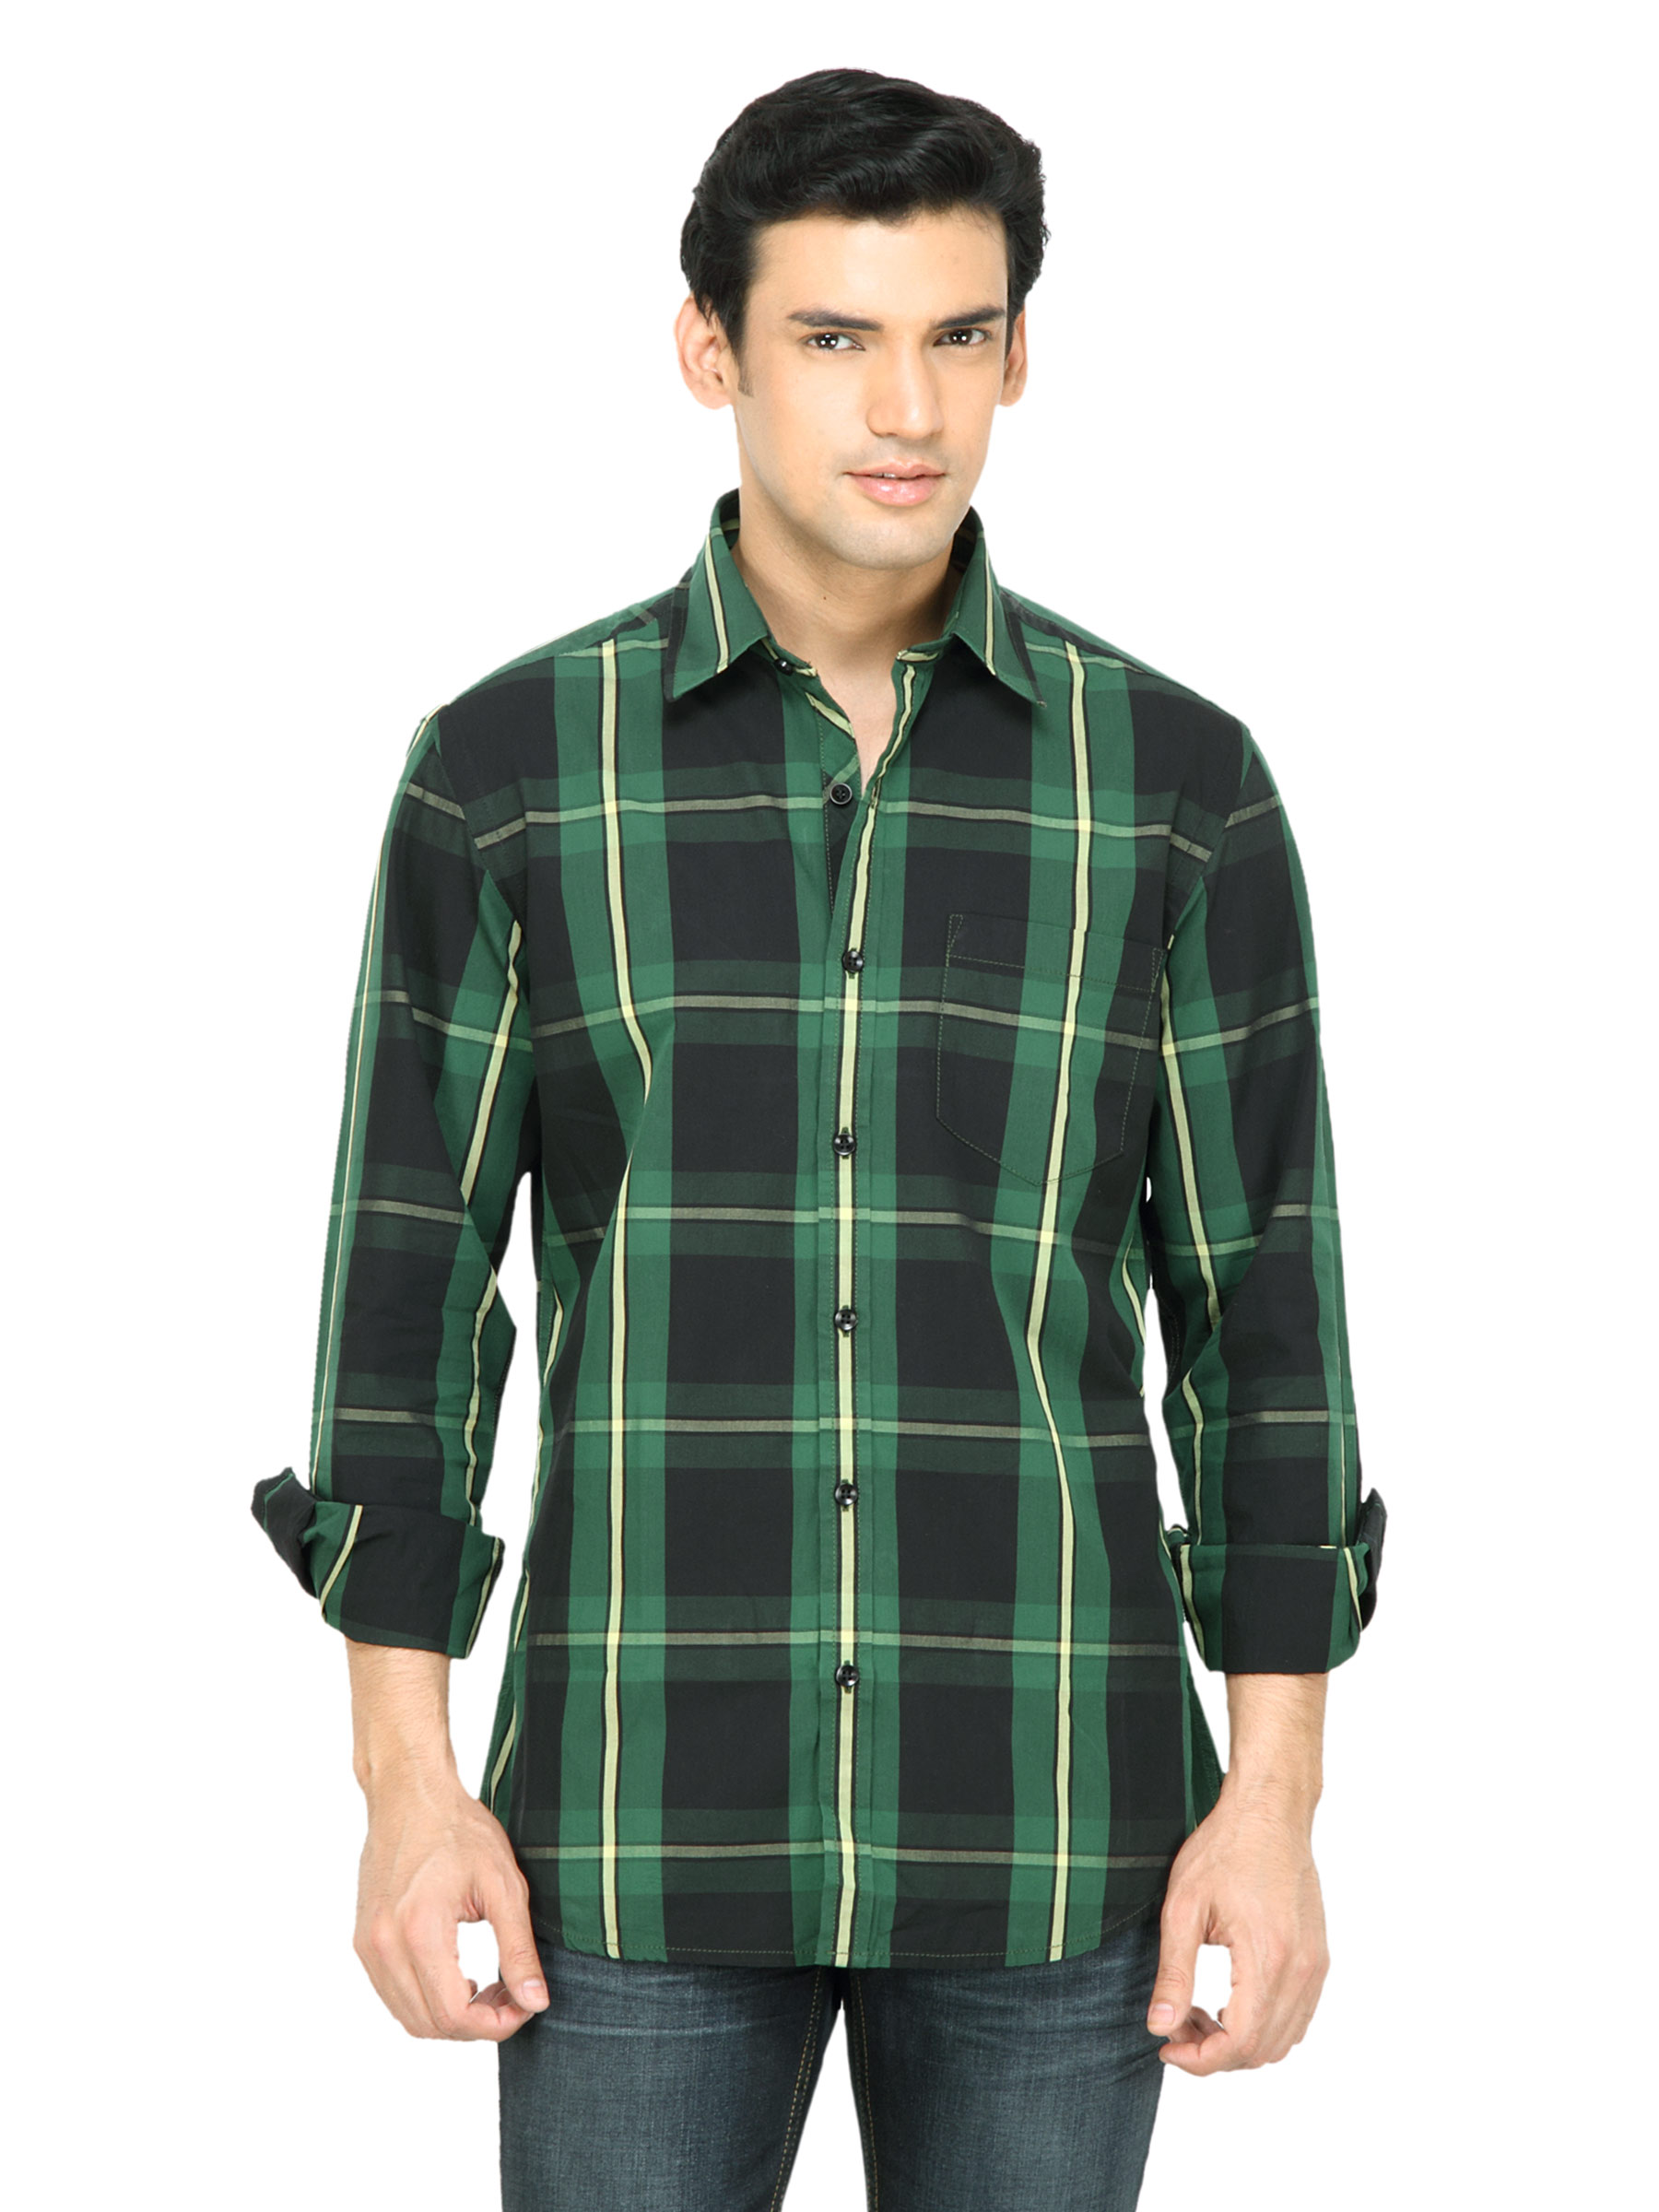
Wills Lifestyle Men Check Green Shirt
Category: Apparel / Topwear / Shirts
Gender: Men
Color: Green
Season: Fall 2011
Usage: Casual